List of people who died by hanging

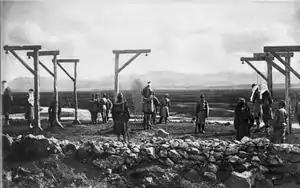
Serbs being executed in Austria-Hungary in World War I

This is a list of people who died as a result of hanging, including suicides and judicial, extrajudicial, or summary executions. These deaths are notable due to history or due to media exposure.